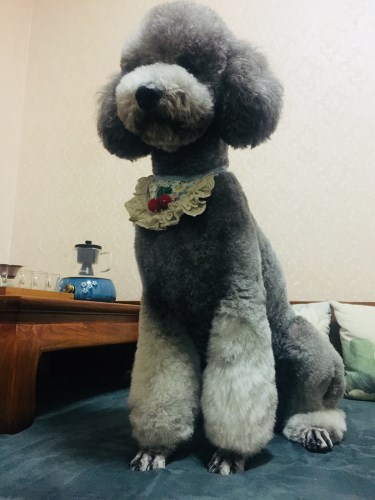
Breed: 2925-n000114-toy_poodle